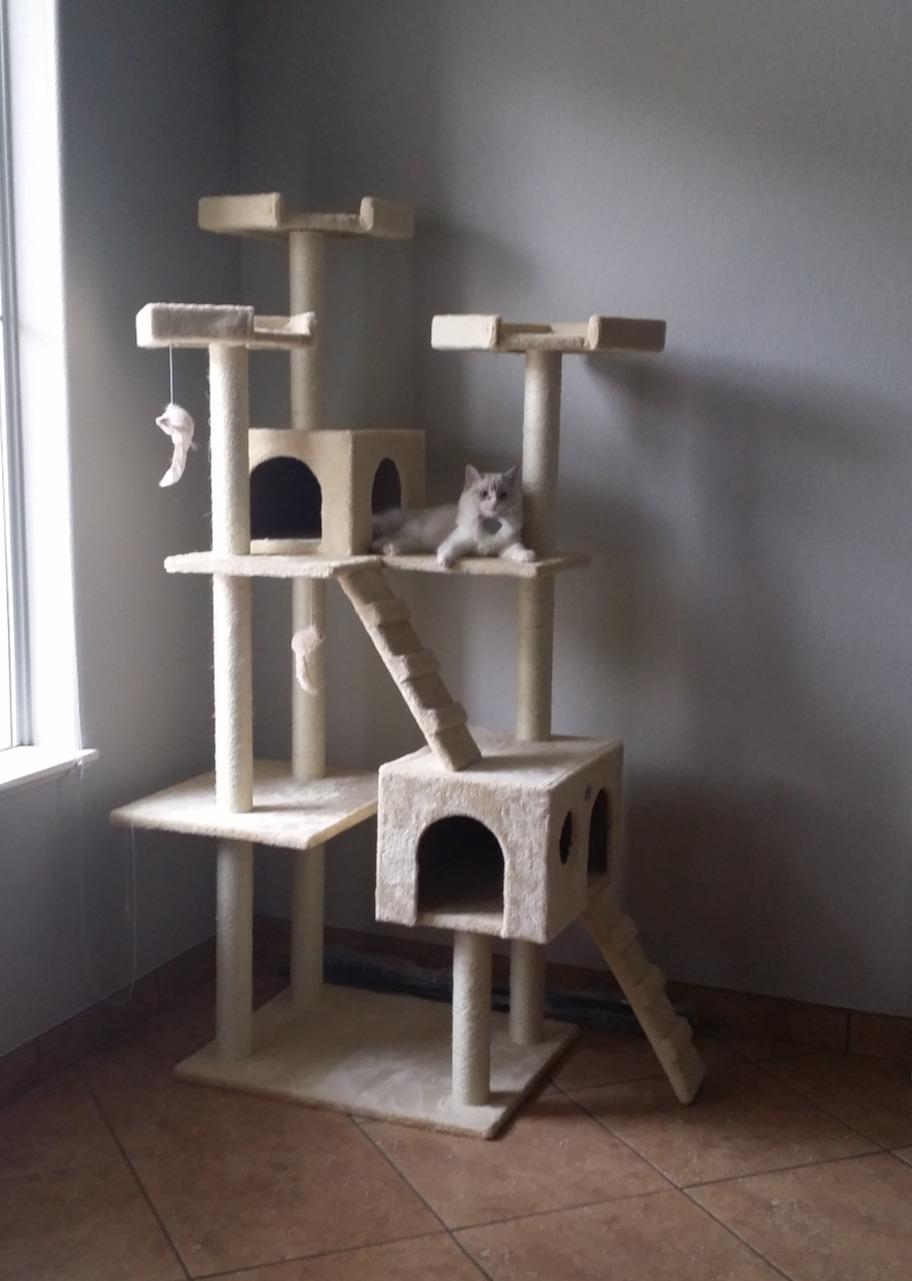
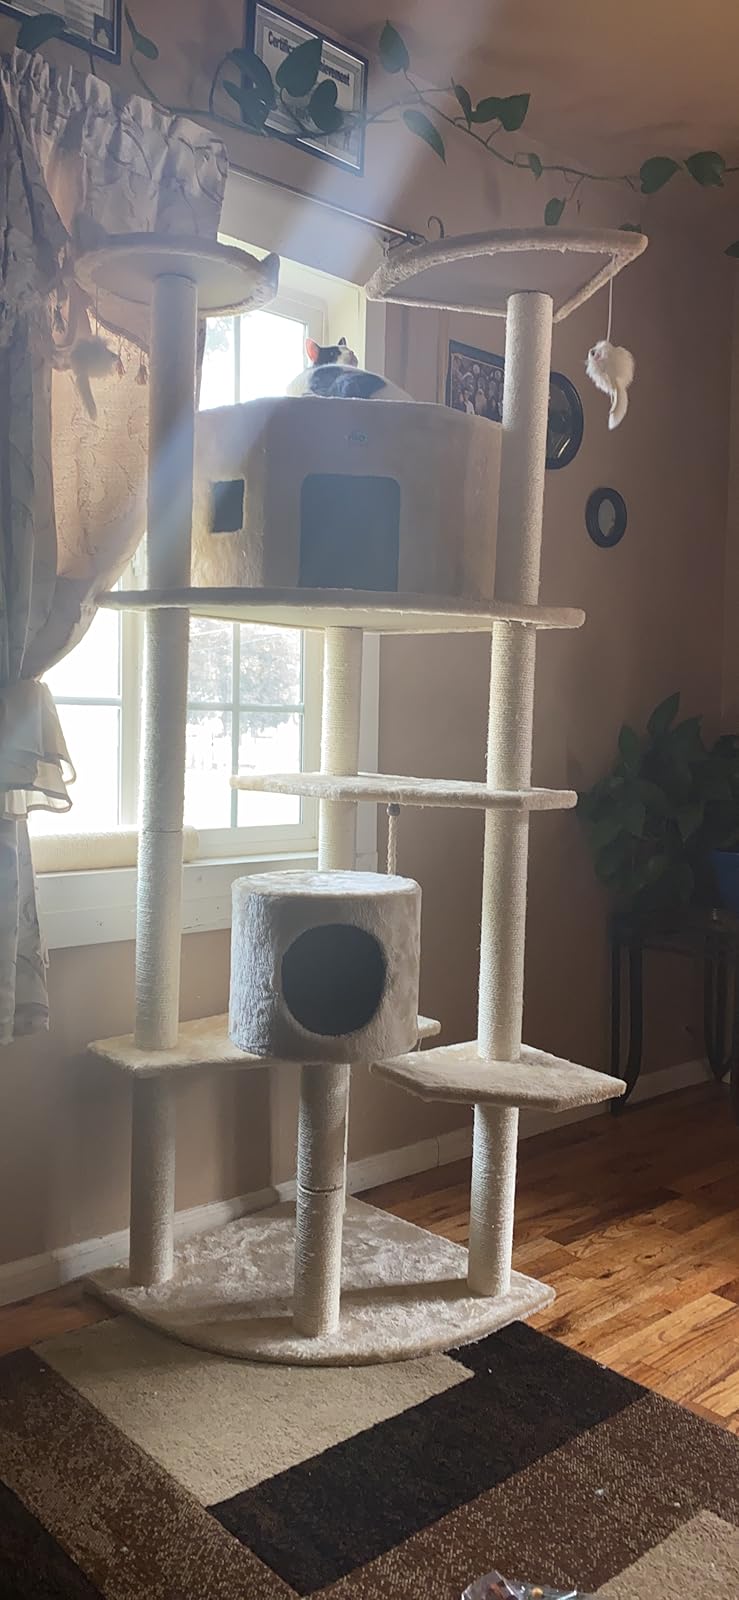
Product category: items_cat tree
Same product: no